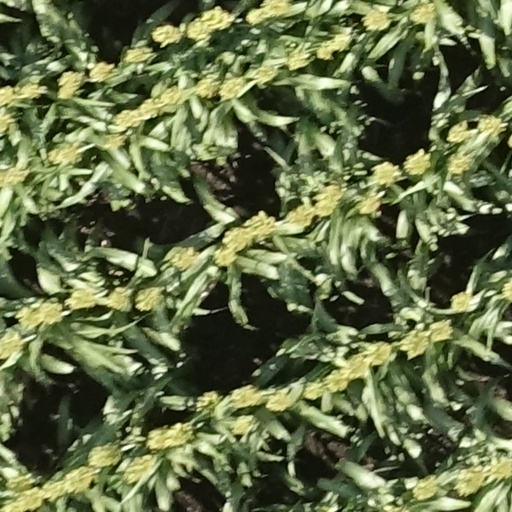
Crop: sorghum